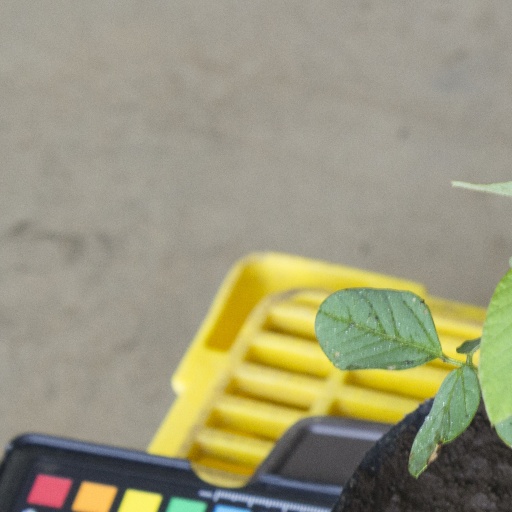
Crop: soybean